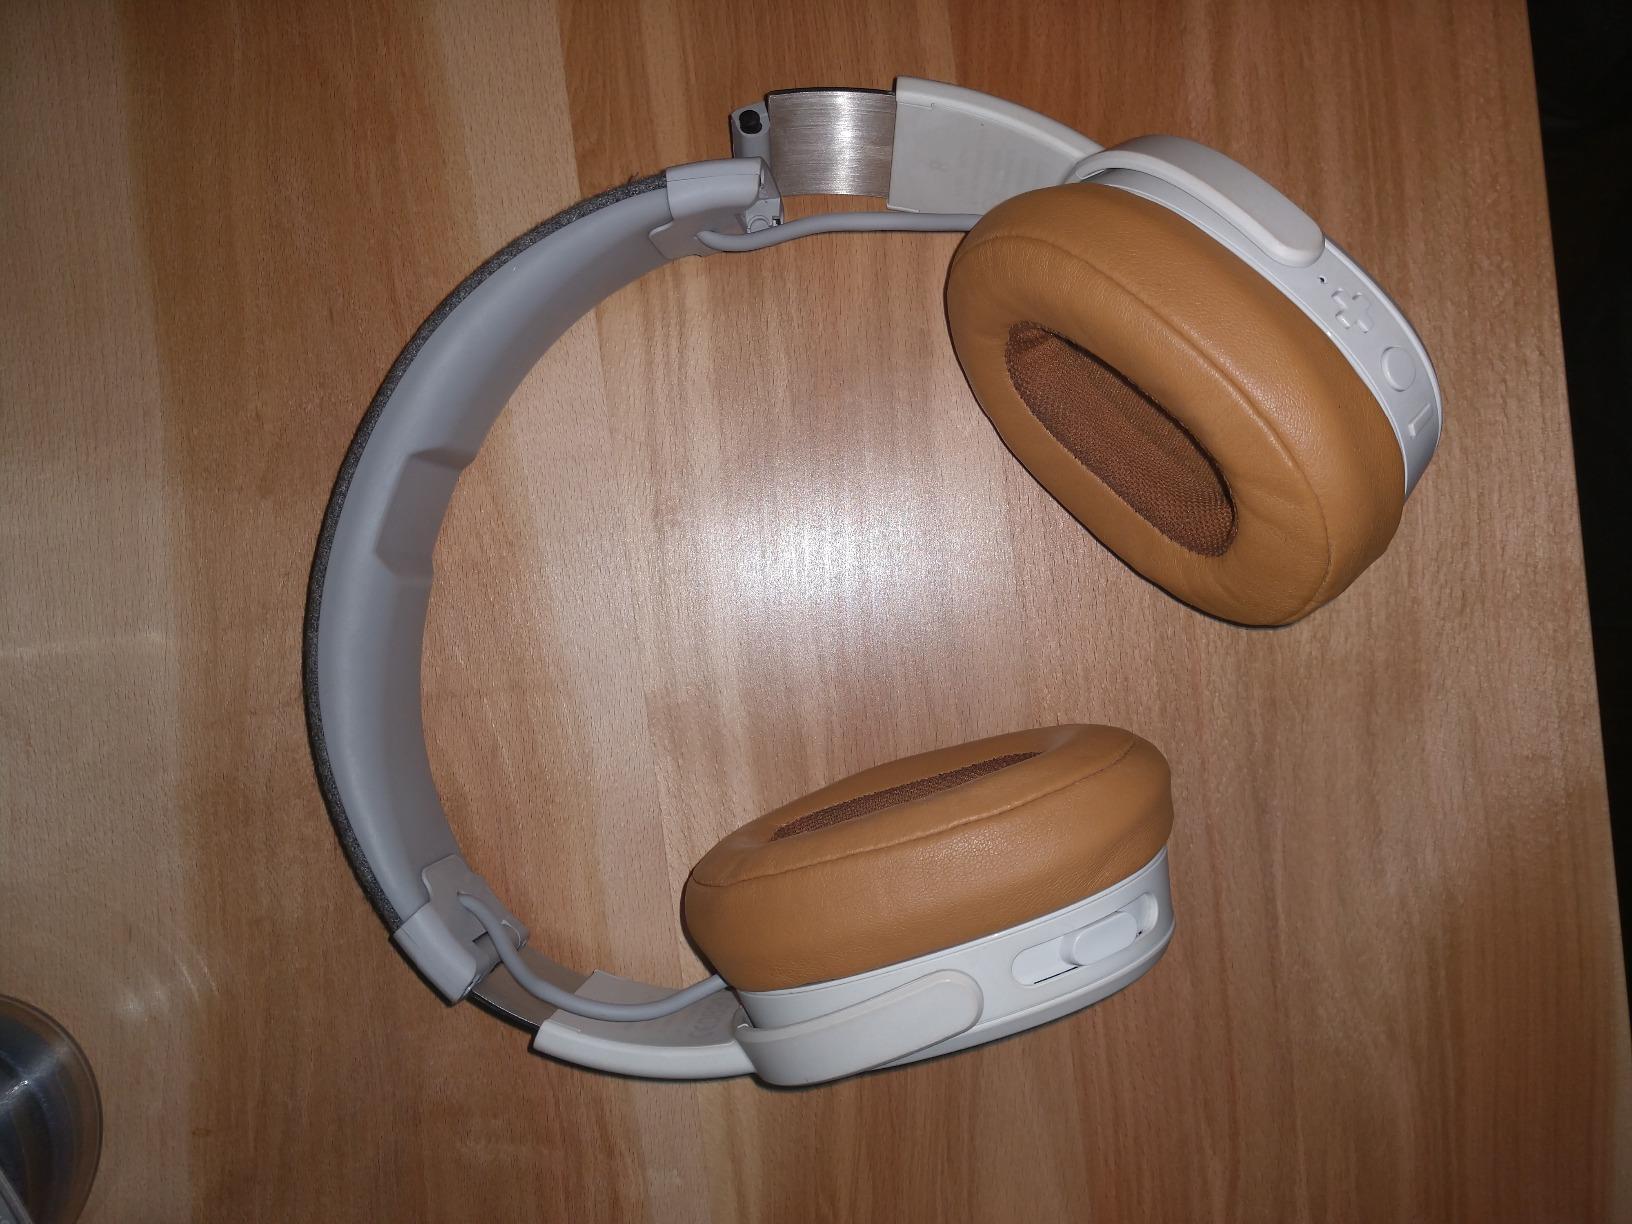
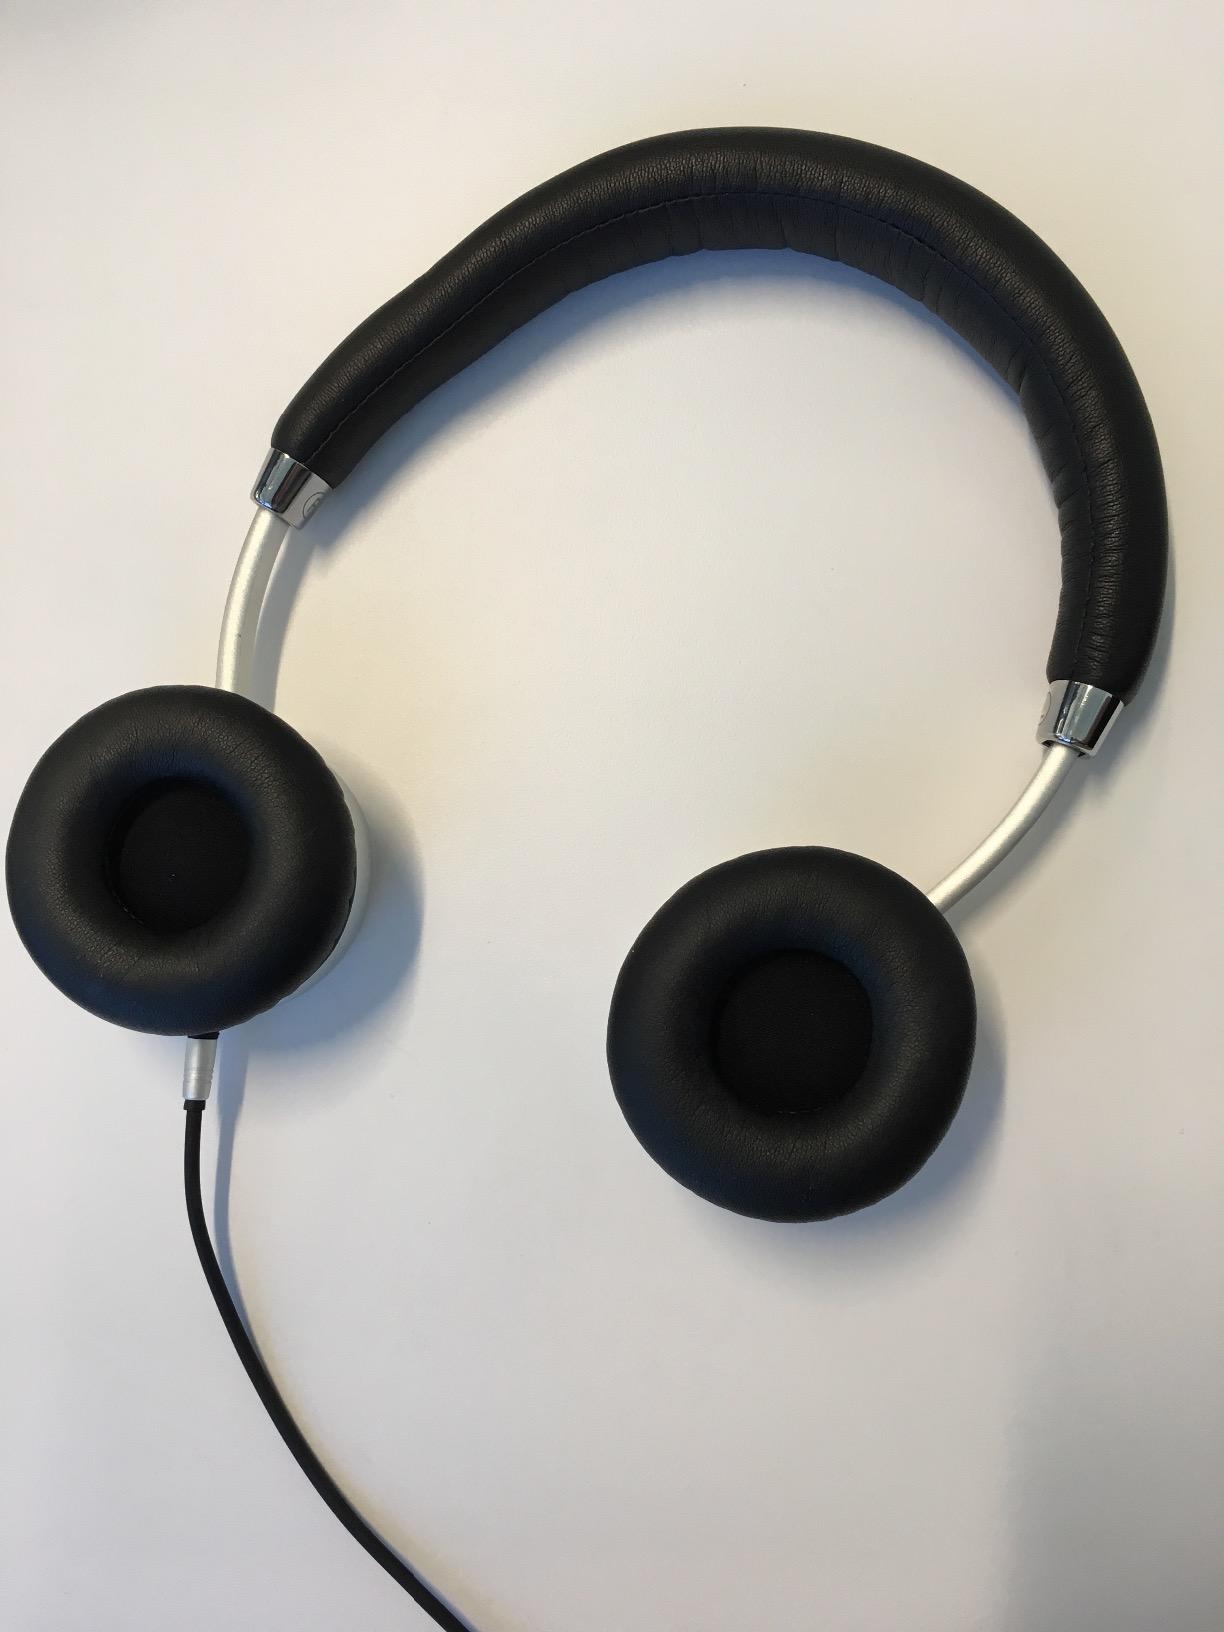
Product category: headphones
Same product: no